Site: brandenburg
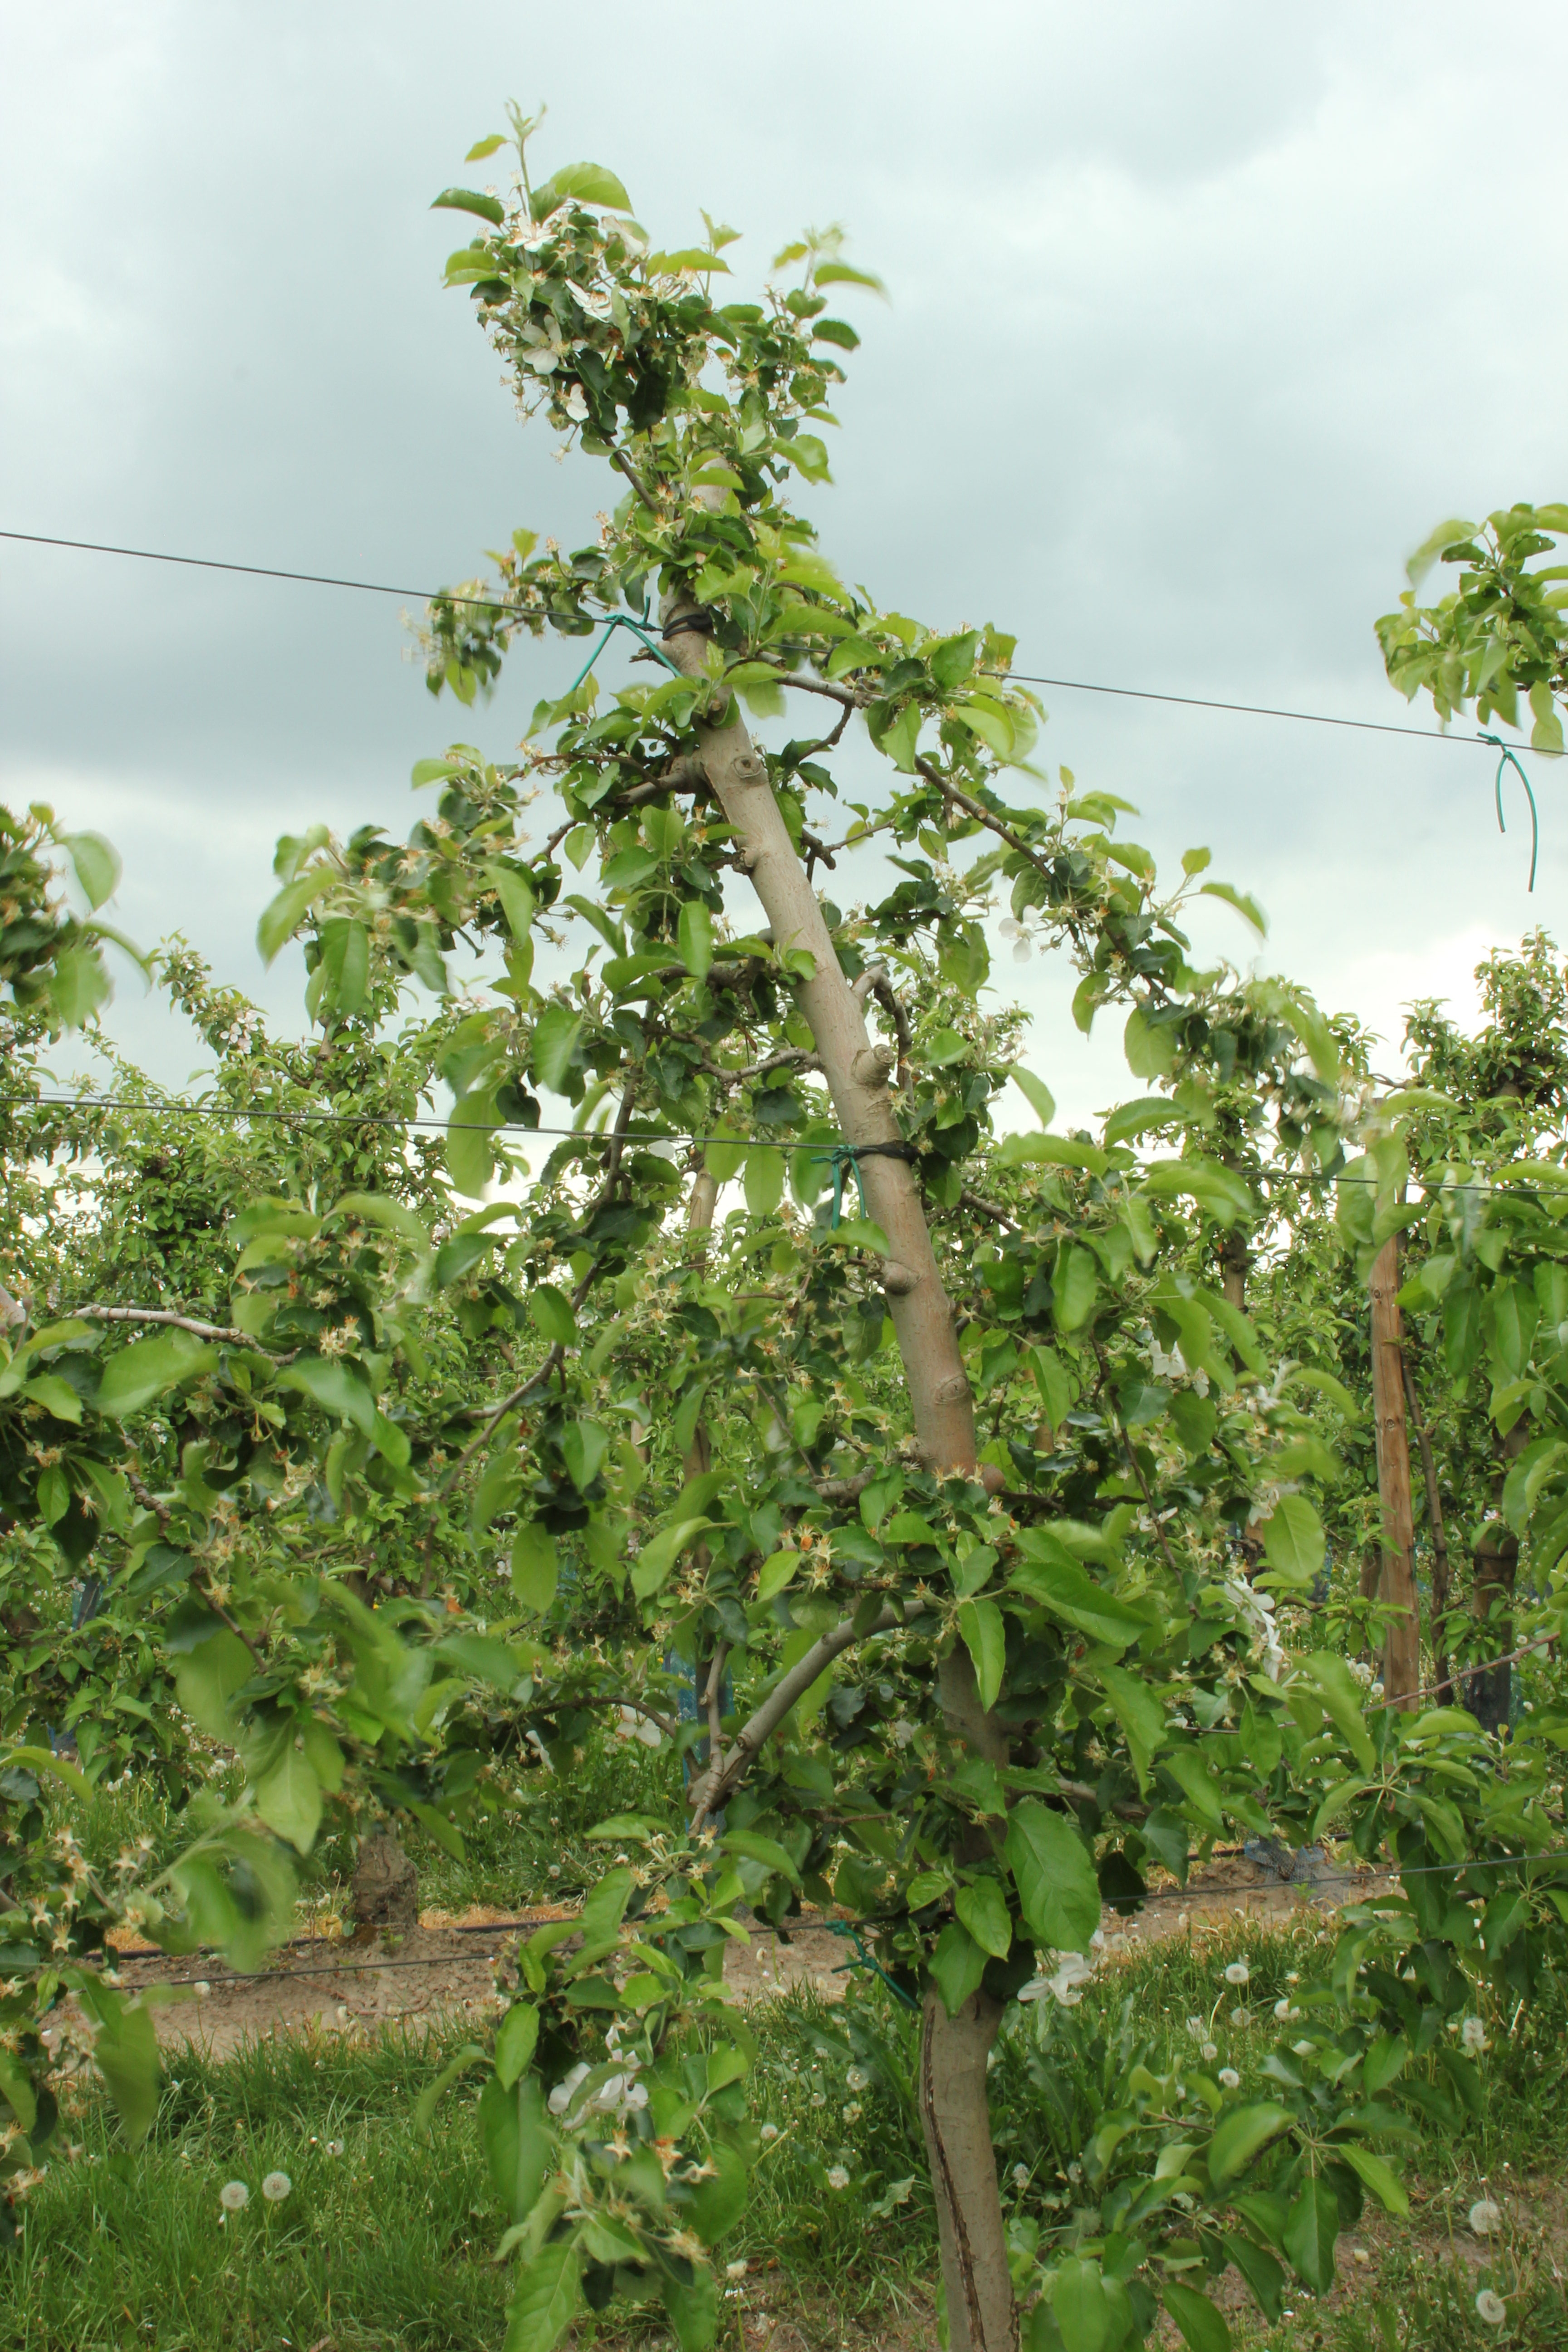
Growth stage (BBCH 67): Flowering